Natural science

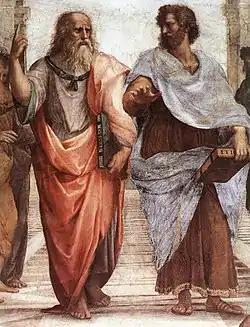
Plato (left) and Aristotle in a 1509 painting by Raphael. Plato rejected inquiry into natural philosophy as against religion, while his student, Aristotle, created a body of work on the natural world that influenced generations of scholars.

This discipline is the science of celestial objects and phenomena that originate outside the Earth's atmosphere. It is concerned with the evolution, physics, chemistry, meteorology, geology, and motion of celestial objects, as well as the formation and development of the universe.